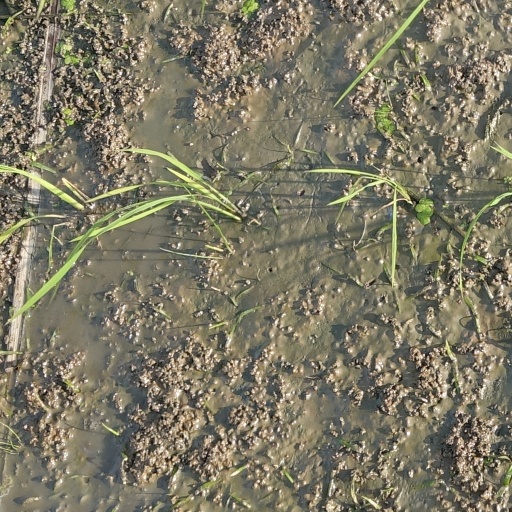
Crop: rice